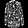
Label: Shirt